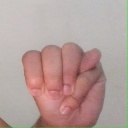
अक्षर: म